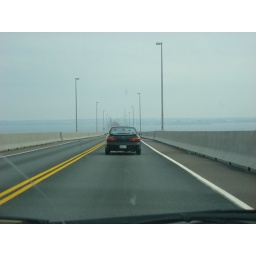
this is the car that was driving in front of us on the bridge to PEI